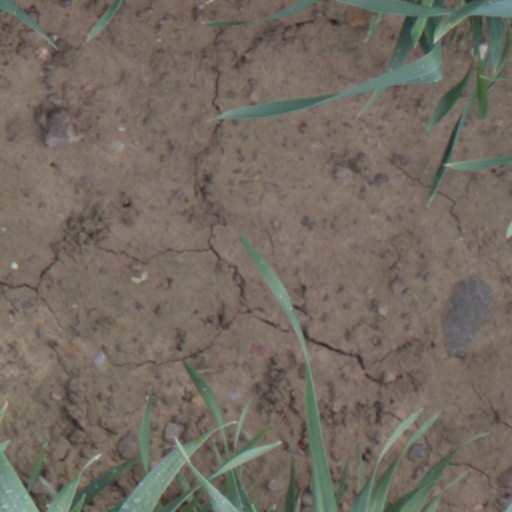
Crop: wheat